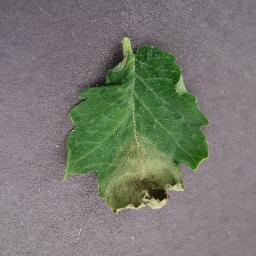
Label: Tomato___Late_blight